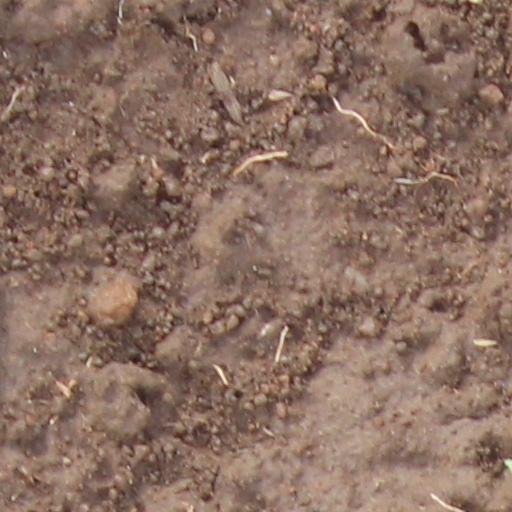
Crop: wheat